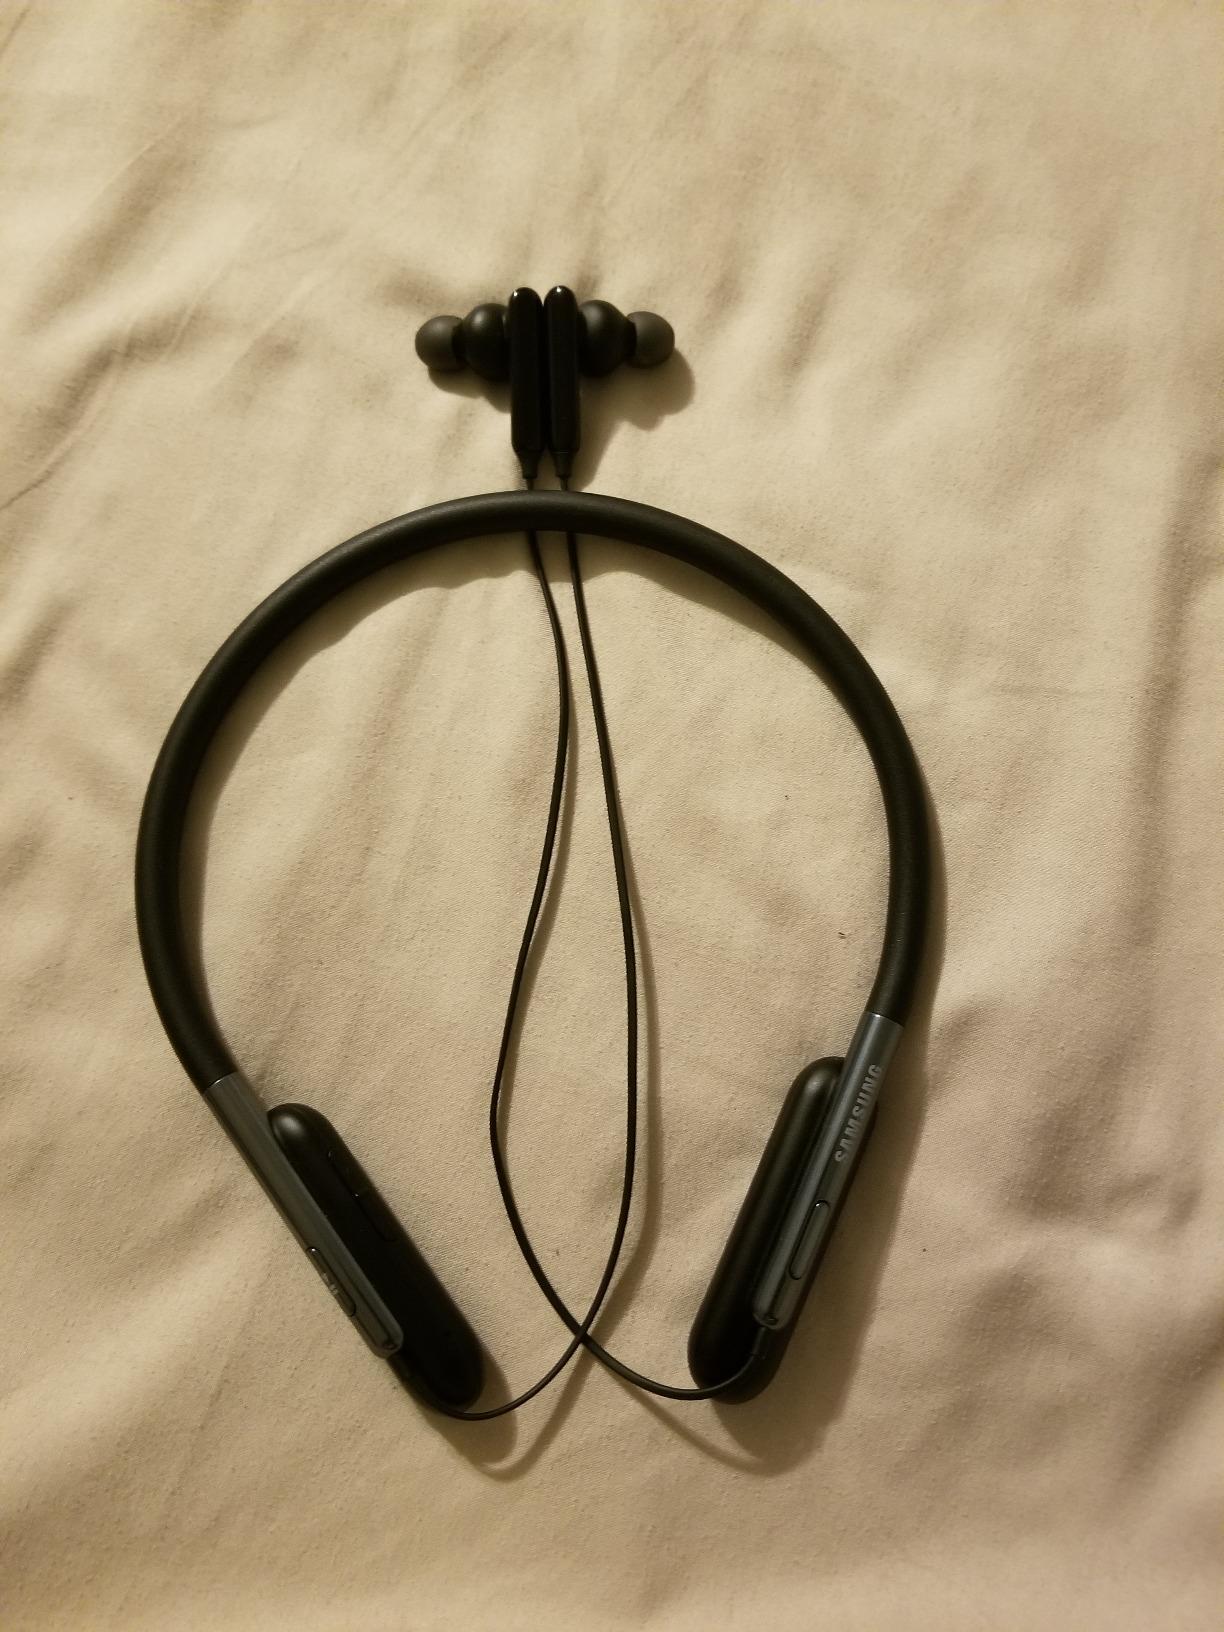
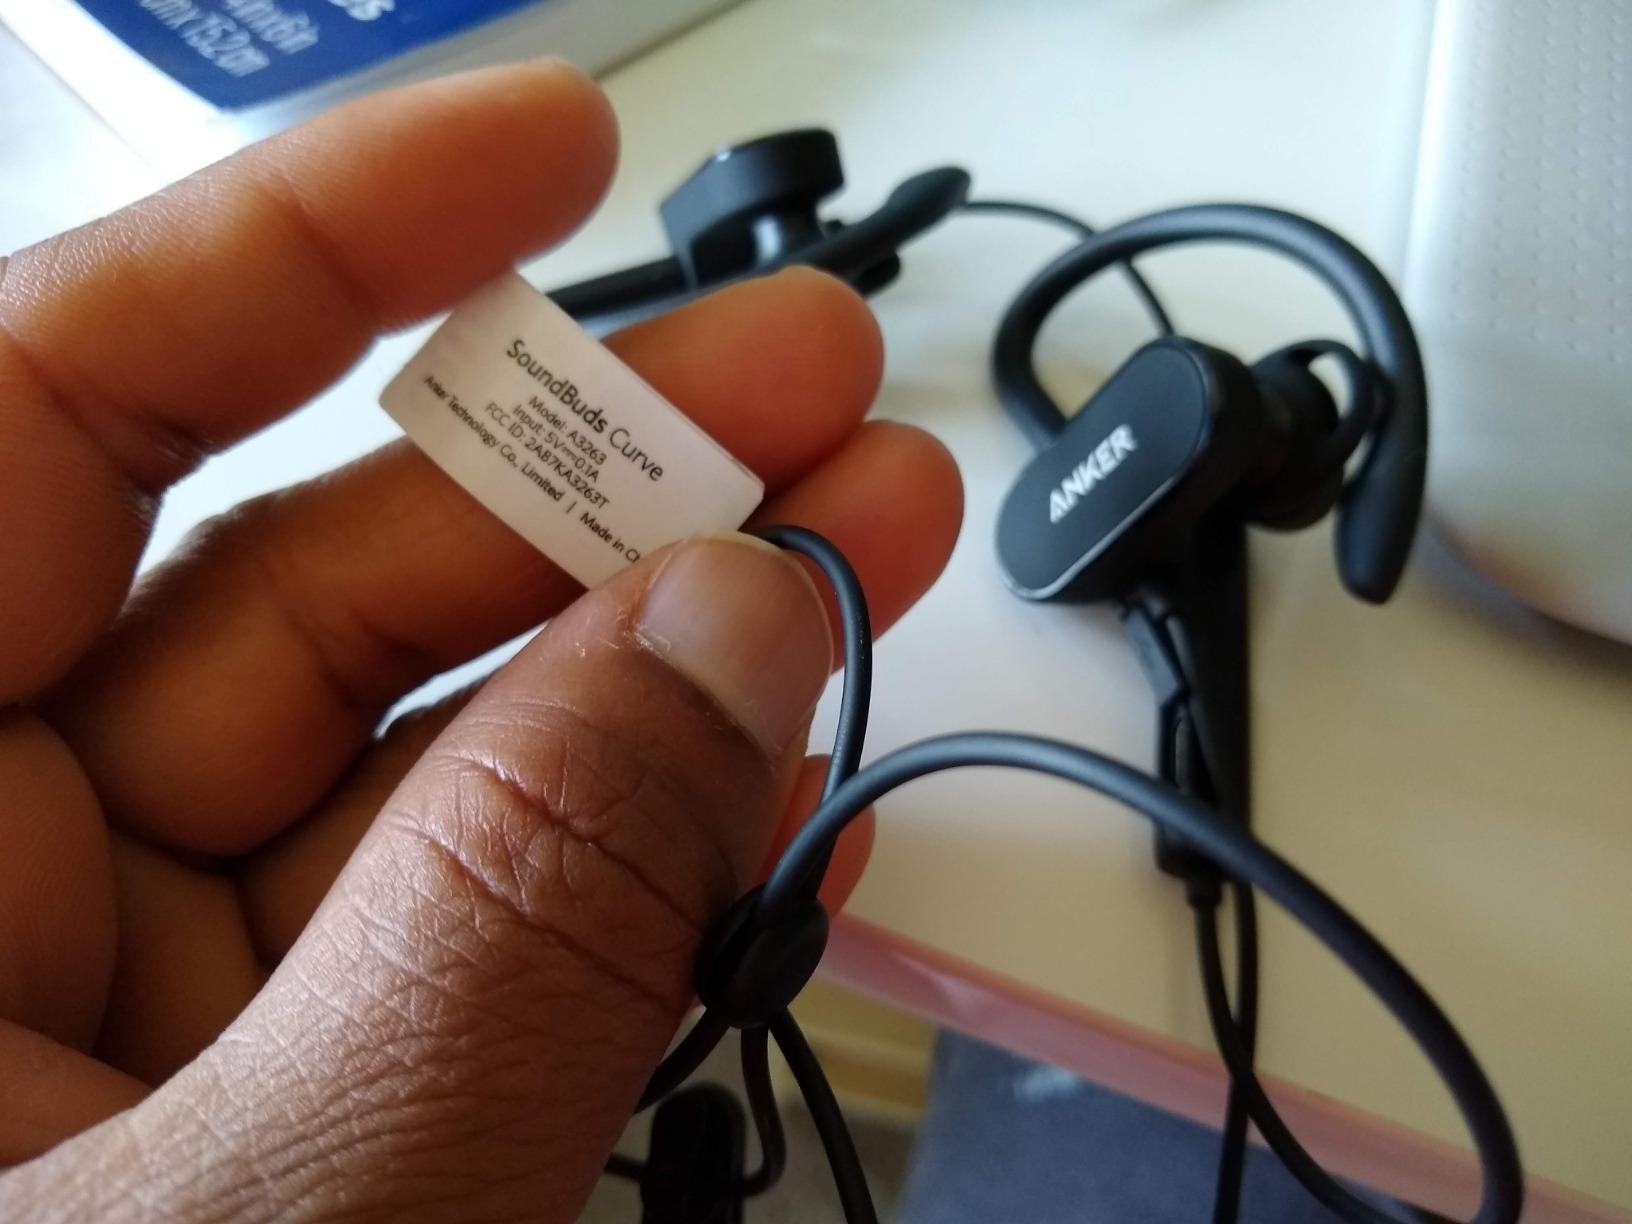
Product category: headphones
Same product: no